Early Man (band)

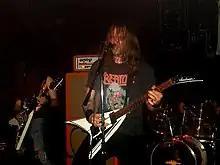
Early Man in 2006

Early Man is an American heavy metal duo from Brooklyn, New York, now based in Los Angeles.